TTK Services

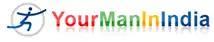
YourManInIndia-logo

AJ Jacobs, at that time inspired by Thomas Friedman’s ‘The World Is Flat’ wondered why the benefits of outsourcing should be limited to only the Fortune 500s, why not to an individual like him. So he set upon to experiment and approached YourManInIndia in May 2005 with a request to virtually handle his personal life. While the bizarre request did seem to sound like a joke, the company nevertheless went ahead with the experiment. He outsourced his personal life by sending across things he wanted to do in NY to YourManInIndia. AJ went to write a humorous article My Outsourced Life in the Esquire which captured people’s imagination and the attention of the international press.